837th Air Division

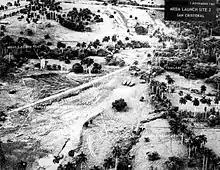
363d Wing reconnaissance photo of a missile launch site in Cuba

Before President Kennedy announced the presence of Soviet intermediate-range ballistic missiles in Cuba, the division and its 363d wing were notified of the high altitude reconnaissance missions by Lockheed U-2 aircraft of Strategic Air Command, which had indicated the construction of missile sites in Cuba, and began preparing target materials for possible low-level reconnaissance flights over the island. On 21 October 1962, the 363d Wing deployed RB-66s and RF-101s to MacDill Air Force Base, Florida, along with photographic interpreters and equipment from its 363d Reconnaissance Technical Squadron. For three weeks, beginning on 26 October, the wing conducted an intensive low level reconnaissance campaign over Cuba to detect missiles and short range Soviet Ilyushin Il-28 bombers. These sorties also provided the first evidence of a buildup of air defenses in Cuba when it detected SA-2 surface-to-air missiles.